Parornix

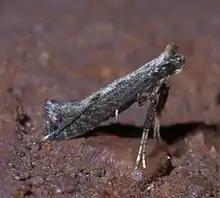
"Parornix"

Parornix is a genus of moths in the family Gracillariidae. The genus was raised by the German entomologist Arnold Spuler in 1910.